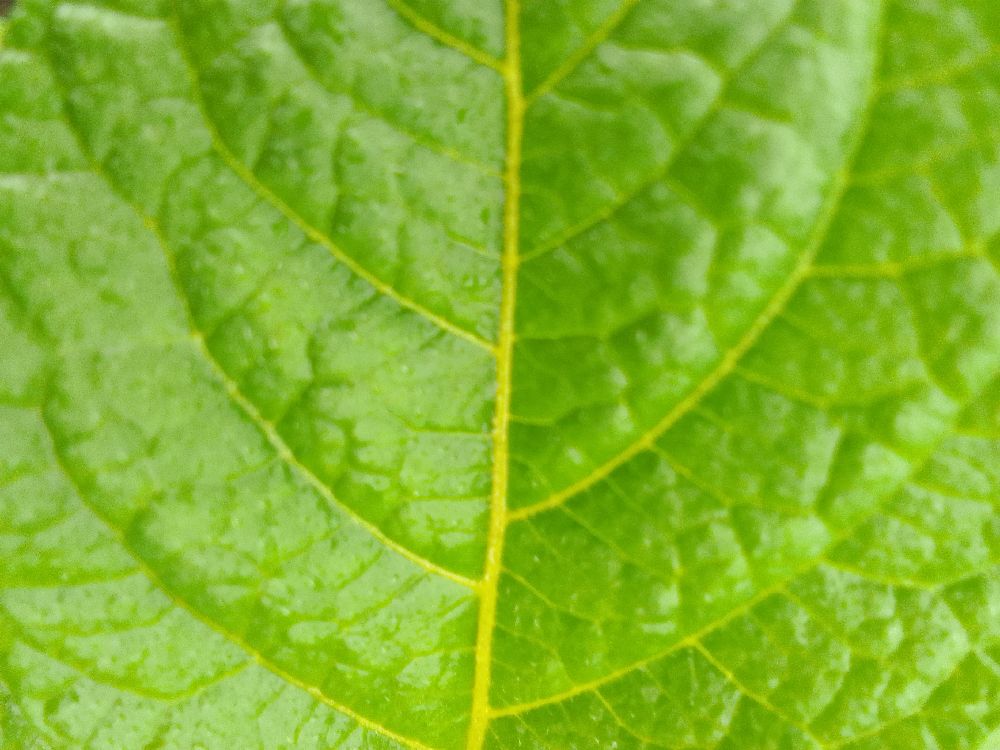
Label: Healthy